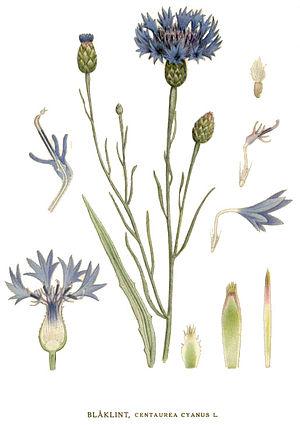
Le Bleuet en Suisse, en France et en Belgique, ou Centaurée bleuet au Canada et en Belgique, est une plante herbacée de la famille des Astéracées. Très souvent adventice des champs de céréales, cette espèce fait partie des plantes messicoles qui deviennent de plus en plus rares. Il est parfois appelé Audifoin, Barbeau, Blavelle, Bleuet des champs, Casse-lunettes, Centaurée bleuet ou Fleur de Zacharie.